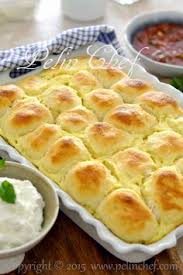
Yemek: borek